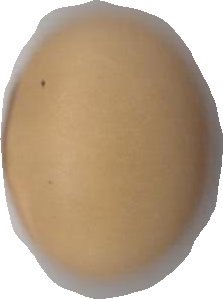
Variety: Anjasmoro